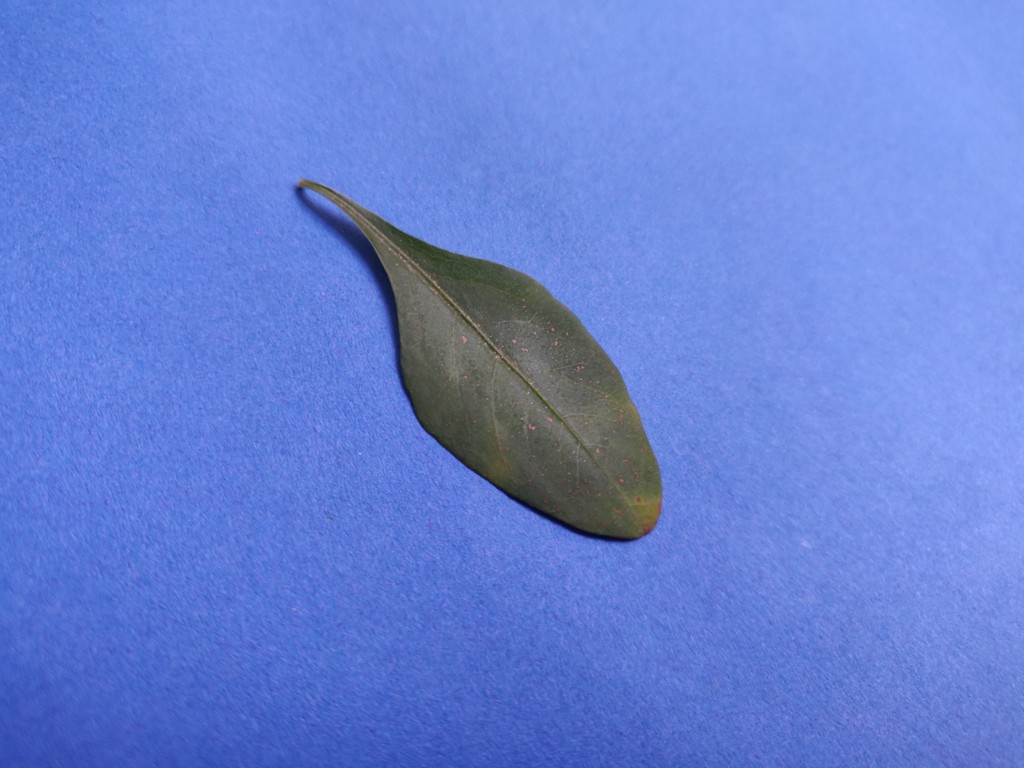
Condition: Unhealthy
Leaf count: single
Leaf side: front